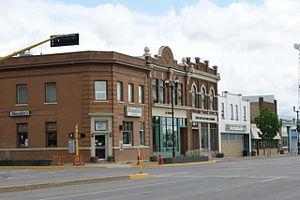
Yorkton est une ville du Centre-Est de la Saskatchewan au Canada.